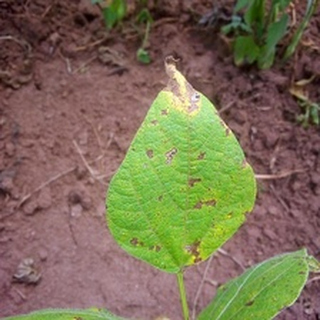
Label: bean_angular_leaf_spot